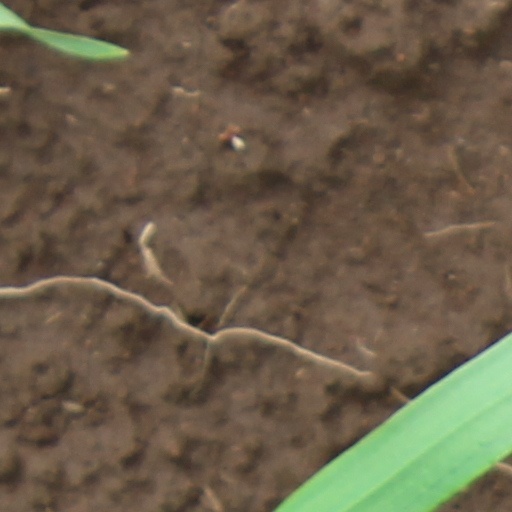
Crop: wheat